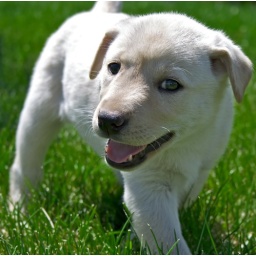
puppy in grass 2